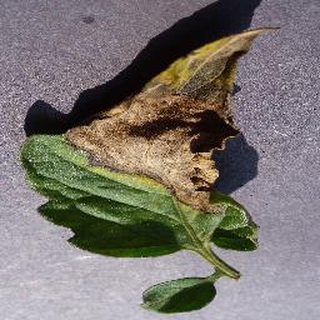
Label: tomato_late_blight